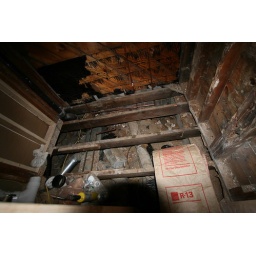
Kitchen Remodel - Day 4 - no floor in the bathroom